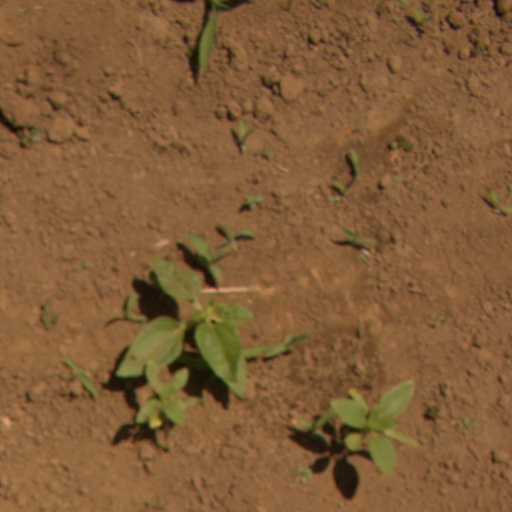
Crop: Jerusalem artichoke